Mexican handcrafted fireworks

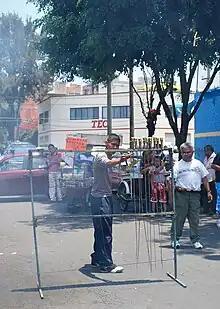
Setting off cohetones or rockets during a religious festival in Colonia Doctores in Mexico City

Most fireworks in Mexico are produced in the State of Mexico, especially the municipality of Tultepec just north of Mexico City, which has declared itself to be the “pyrotechnics capital of Mexico.” This area has a two-hundred year tradition of making fireworks, with, about 65 percent of the population of the municipality is involved directly or indirectly in fireworks production. In Tultepec, all fireworks are made by hand, including decoration and wrapping, mostly in small factories or workshops that produce everything from small firecrackers to twelve-inch shells for professional shows. Tultepec is also one of the main suppliers of ingredients needed to make fireworks.